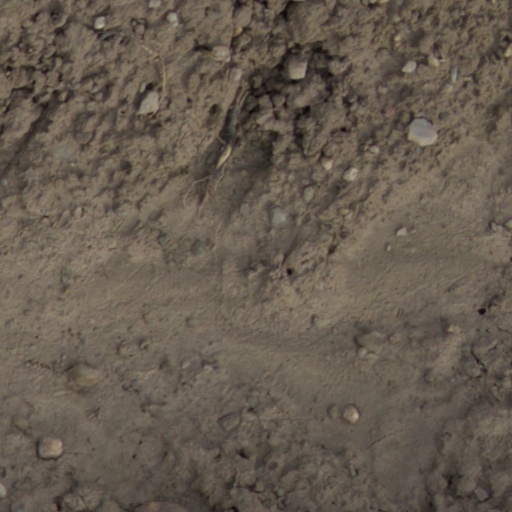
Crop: wheat